History of the Mali Empire

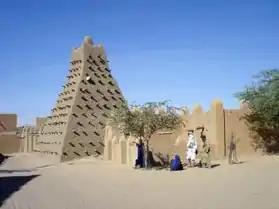
Sankore Mosque

While on the hajj, he met the Andalusian poet and architect es-Saheli. Mansa Musa brought the architect back to Mali to beautify some of the cities. But more reasoned analysis suggests that his role, if any, was quite limited. The architectural crafts in Granada had reached their zenith by the fourteenth century, and its extremely unlikely that a cultured and wealthy poet would have had anything more than a dilettante's knowledge of the intricacies of contemporary architectural practice. Mosques were built in Gao and Timbuktu along with impressive palaces also built in Timbuktu. By the time of his death in 1337, Mali had control over Taghazza, a salt-producing area in the north, which further strengthened its treasury.